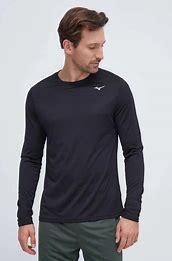
Brand: Mizuno
Model: 100